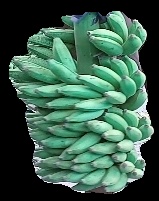
Variety: elakki-bale
Grade: grade1